Big Dig

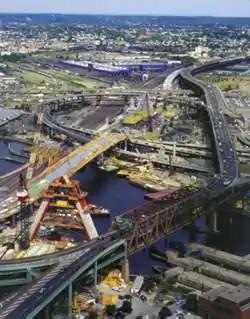
The Zakim Bunker Hill Bridge over the Charles River under construction, looking north. The old elevated Central Artery crossing is to the right.

Another important motivation for the final form of the Big Dig was the abandonment of the Massachusetts Department of Public Works' intended expressway system through and around Boston. The Central Artery, as part of Mass. DPW's Master Plan of 1948, was originally planned to be the downtown Boston stretch of Interstate 95, and was signed as such. A bypass road called the Inner Belt, was subsequently renamed Interstate 695. The law establishing the Interstate highway system was enacted in 1956.